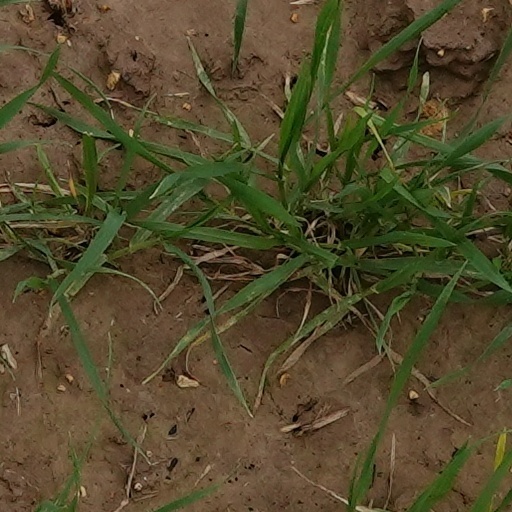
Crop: wheat